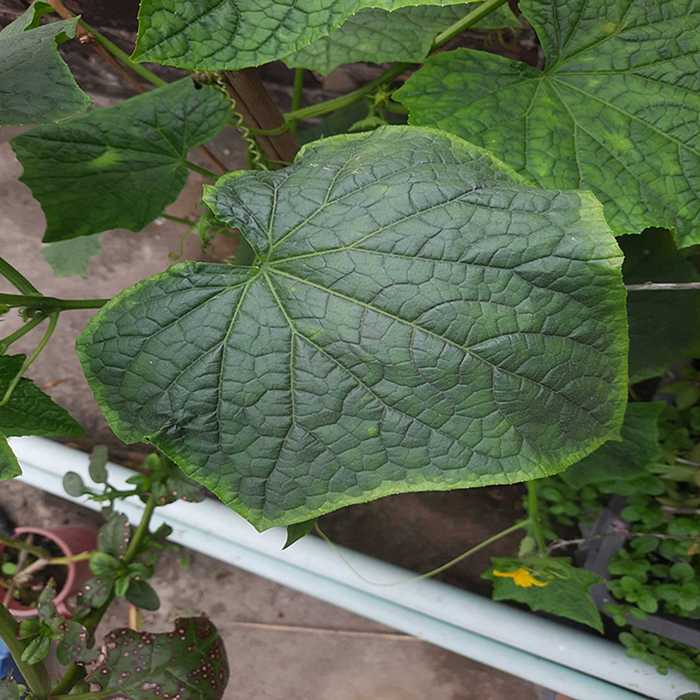
Plant: Cucumber
Label: Fresh leaf